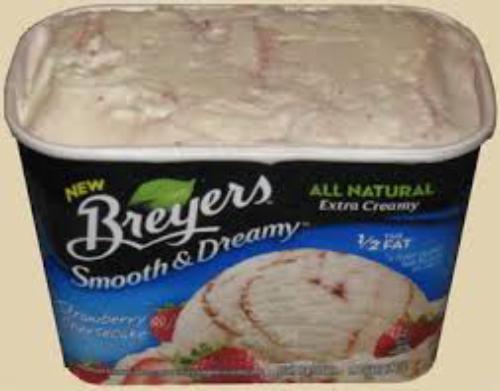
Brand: Breyers
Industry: Food